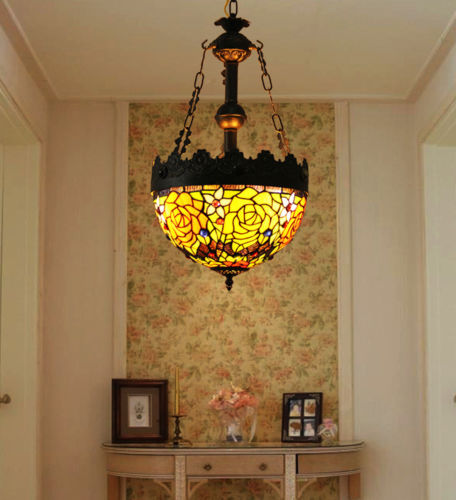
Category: lamp